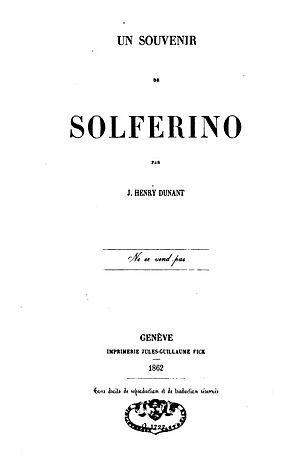
page de garde du livre ""Souvenir de Solférino"" première édition. 1862. Non commercialisée."
Un souvenir de Solférino est un livre de l'humaniste suisse Henri Dunant publié en 1862 et qui sera décisif dans la fondation du Comité international de la Croix-Rouge.